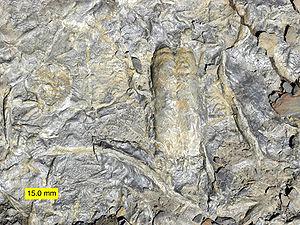
Un fossile est le reste d'un animal ou d'un végétal, généralement minéralisé, ou bien son simple moulage, conservé dans une roche sédimentaire. Les fossiles et les processus de fossilisation sont étudiés principalement dans le cadre de la paléontologie, mais aussi dans ceux de la géologie, de la préhistoire humaine et de l'archéologie.
L’explosion cambrienne désigne l'apparition soudaine – à l'échelle géologique – de la plupart des grands embranchements actuels de métazoaires ainsi que de quelques autres, disparus entre-temps, initiant ainsi une grande diversification des classes et des espèces animales, végétales et bactériennes. Certains auteurs n'hésitent pas à parler de « big bang zoologique au Cambrien », avec l'apparition en quelques dizaines de millions d'années de la quasi totalité des grands plans d'organisation connus actuellement.